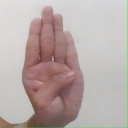
अक्षर: ब